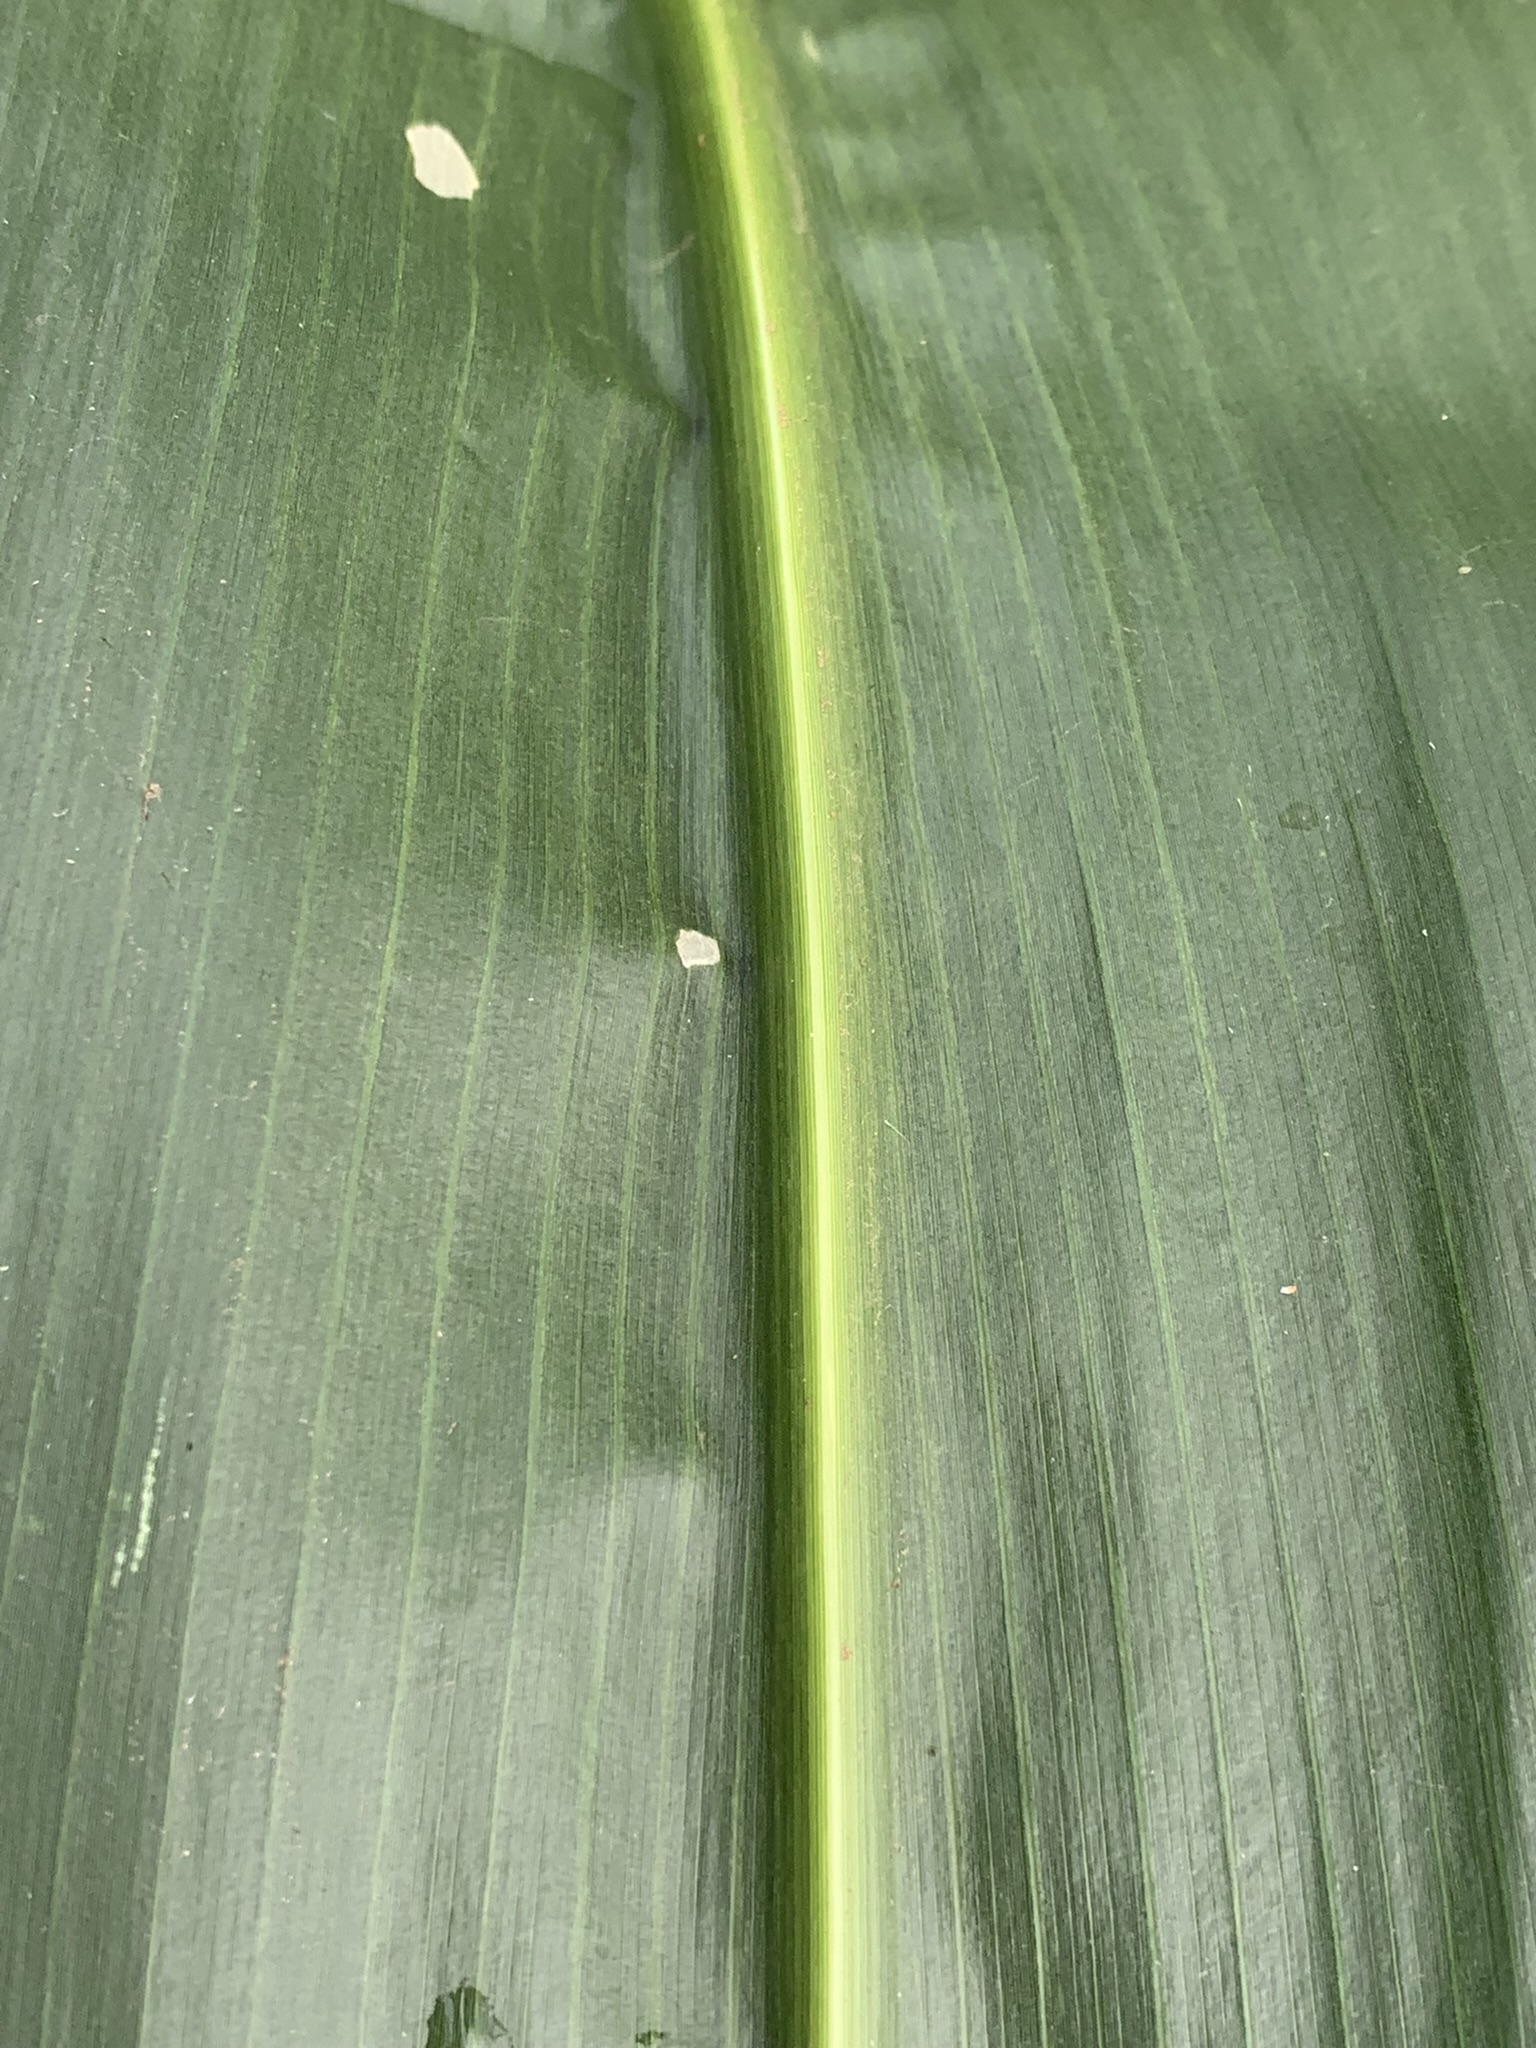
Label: Healthy